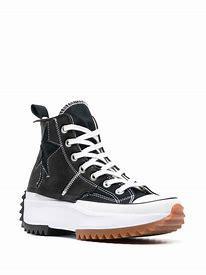
Brand: Converse
Model: Run Star Hike